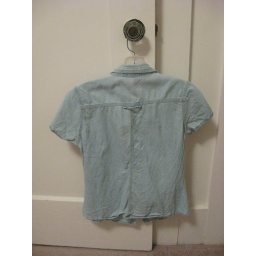
cute denim collared shirt / $5XS-Semail for more exact measurements or to stop by and check it out!